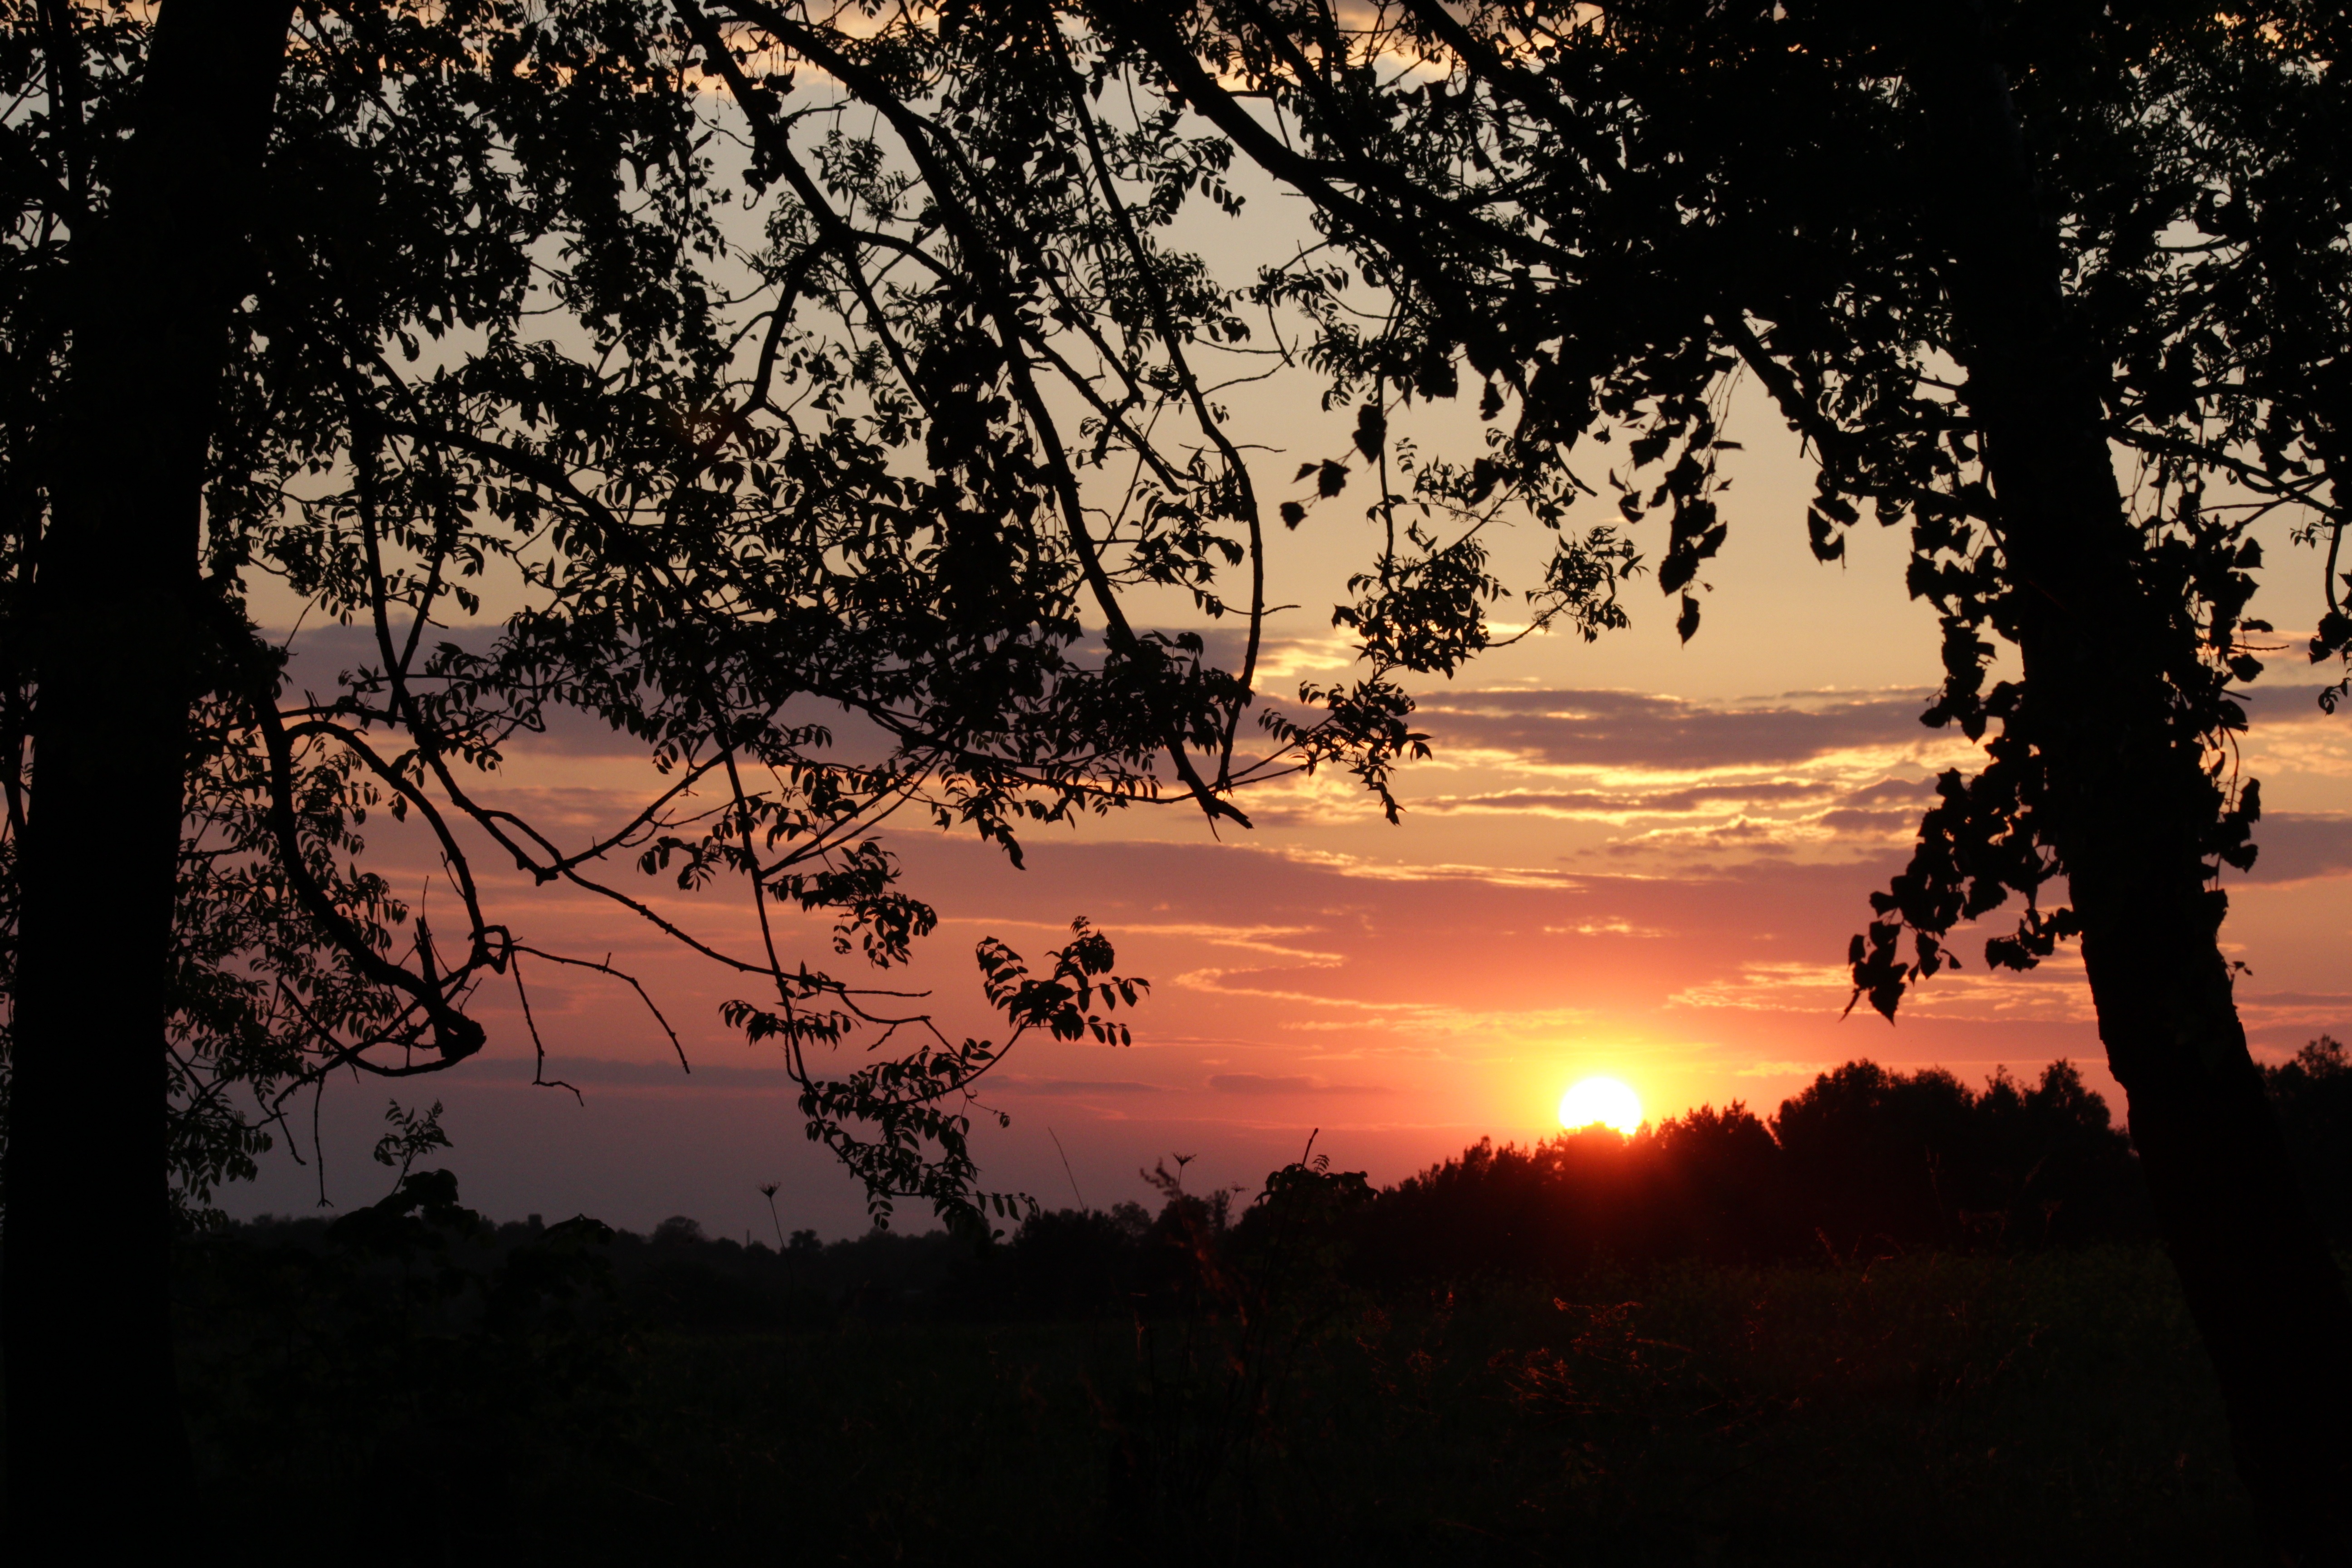
landscape, tree, nature, branch, sky, sun, sunrise, sunset, sunlight, morning, dawn, atmosphere, dusk, evening, orange, darkness, clouds, sunset sky, afterglow, atmospheric phenomenon, woody plant